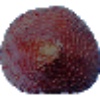
Label: Salak 1